History of botany

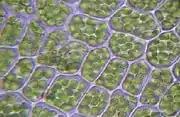

In the first half of the 18th century, botany was beginning to move beyond descriptive science into experimental science. Although the microscope was invented in 1590, it was only in the late 17th century that lens grinding provided the resolution needed to make major discoveries. Antony van Leeuwenhoek is a notable example of an early lens grinder who achieved remarkable resolution with his single-lens microscopes. Important general biological observations were made by Robert Hooke (1635–1703) but the foundations of plant anatomy were laid by Italian Marcello Malpighi (1628–1694) of the University of Bologna in his " (1675) and Royal Society Englishman Nehemiah Grew (1628–1711) in his "The Anatomy of Plants Begun" (1671) and "Anatomy of Plants" (1682). These botanists explored what is now called developmental anatomy and morphology by carefully observing, describing and drawing the developmental transition from seed to mature plant, recording stem and wood formation. This work included the discovery and naming of parenchyma and stomata.